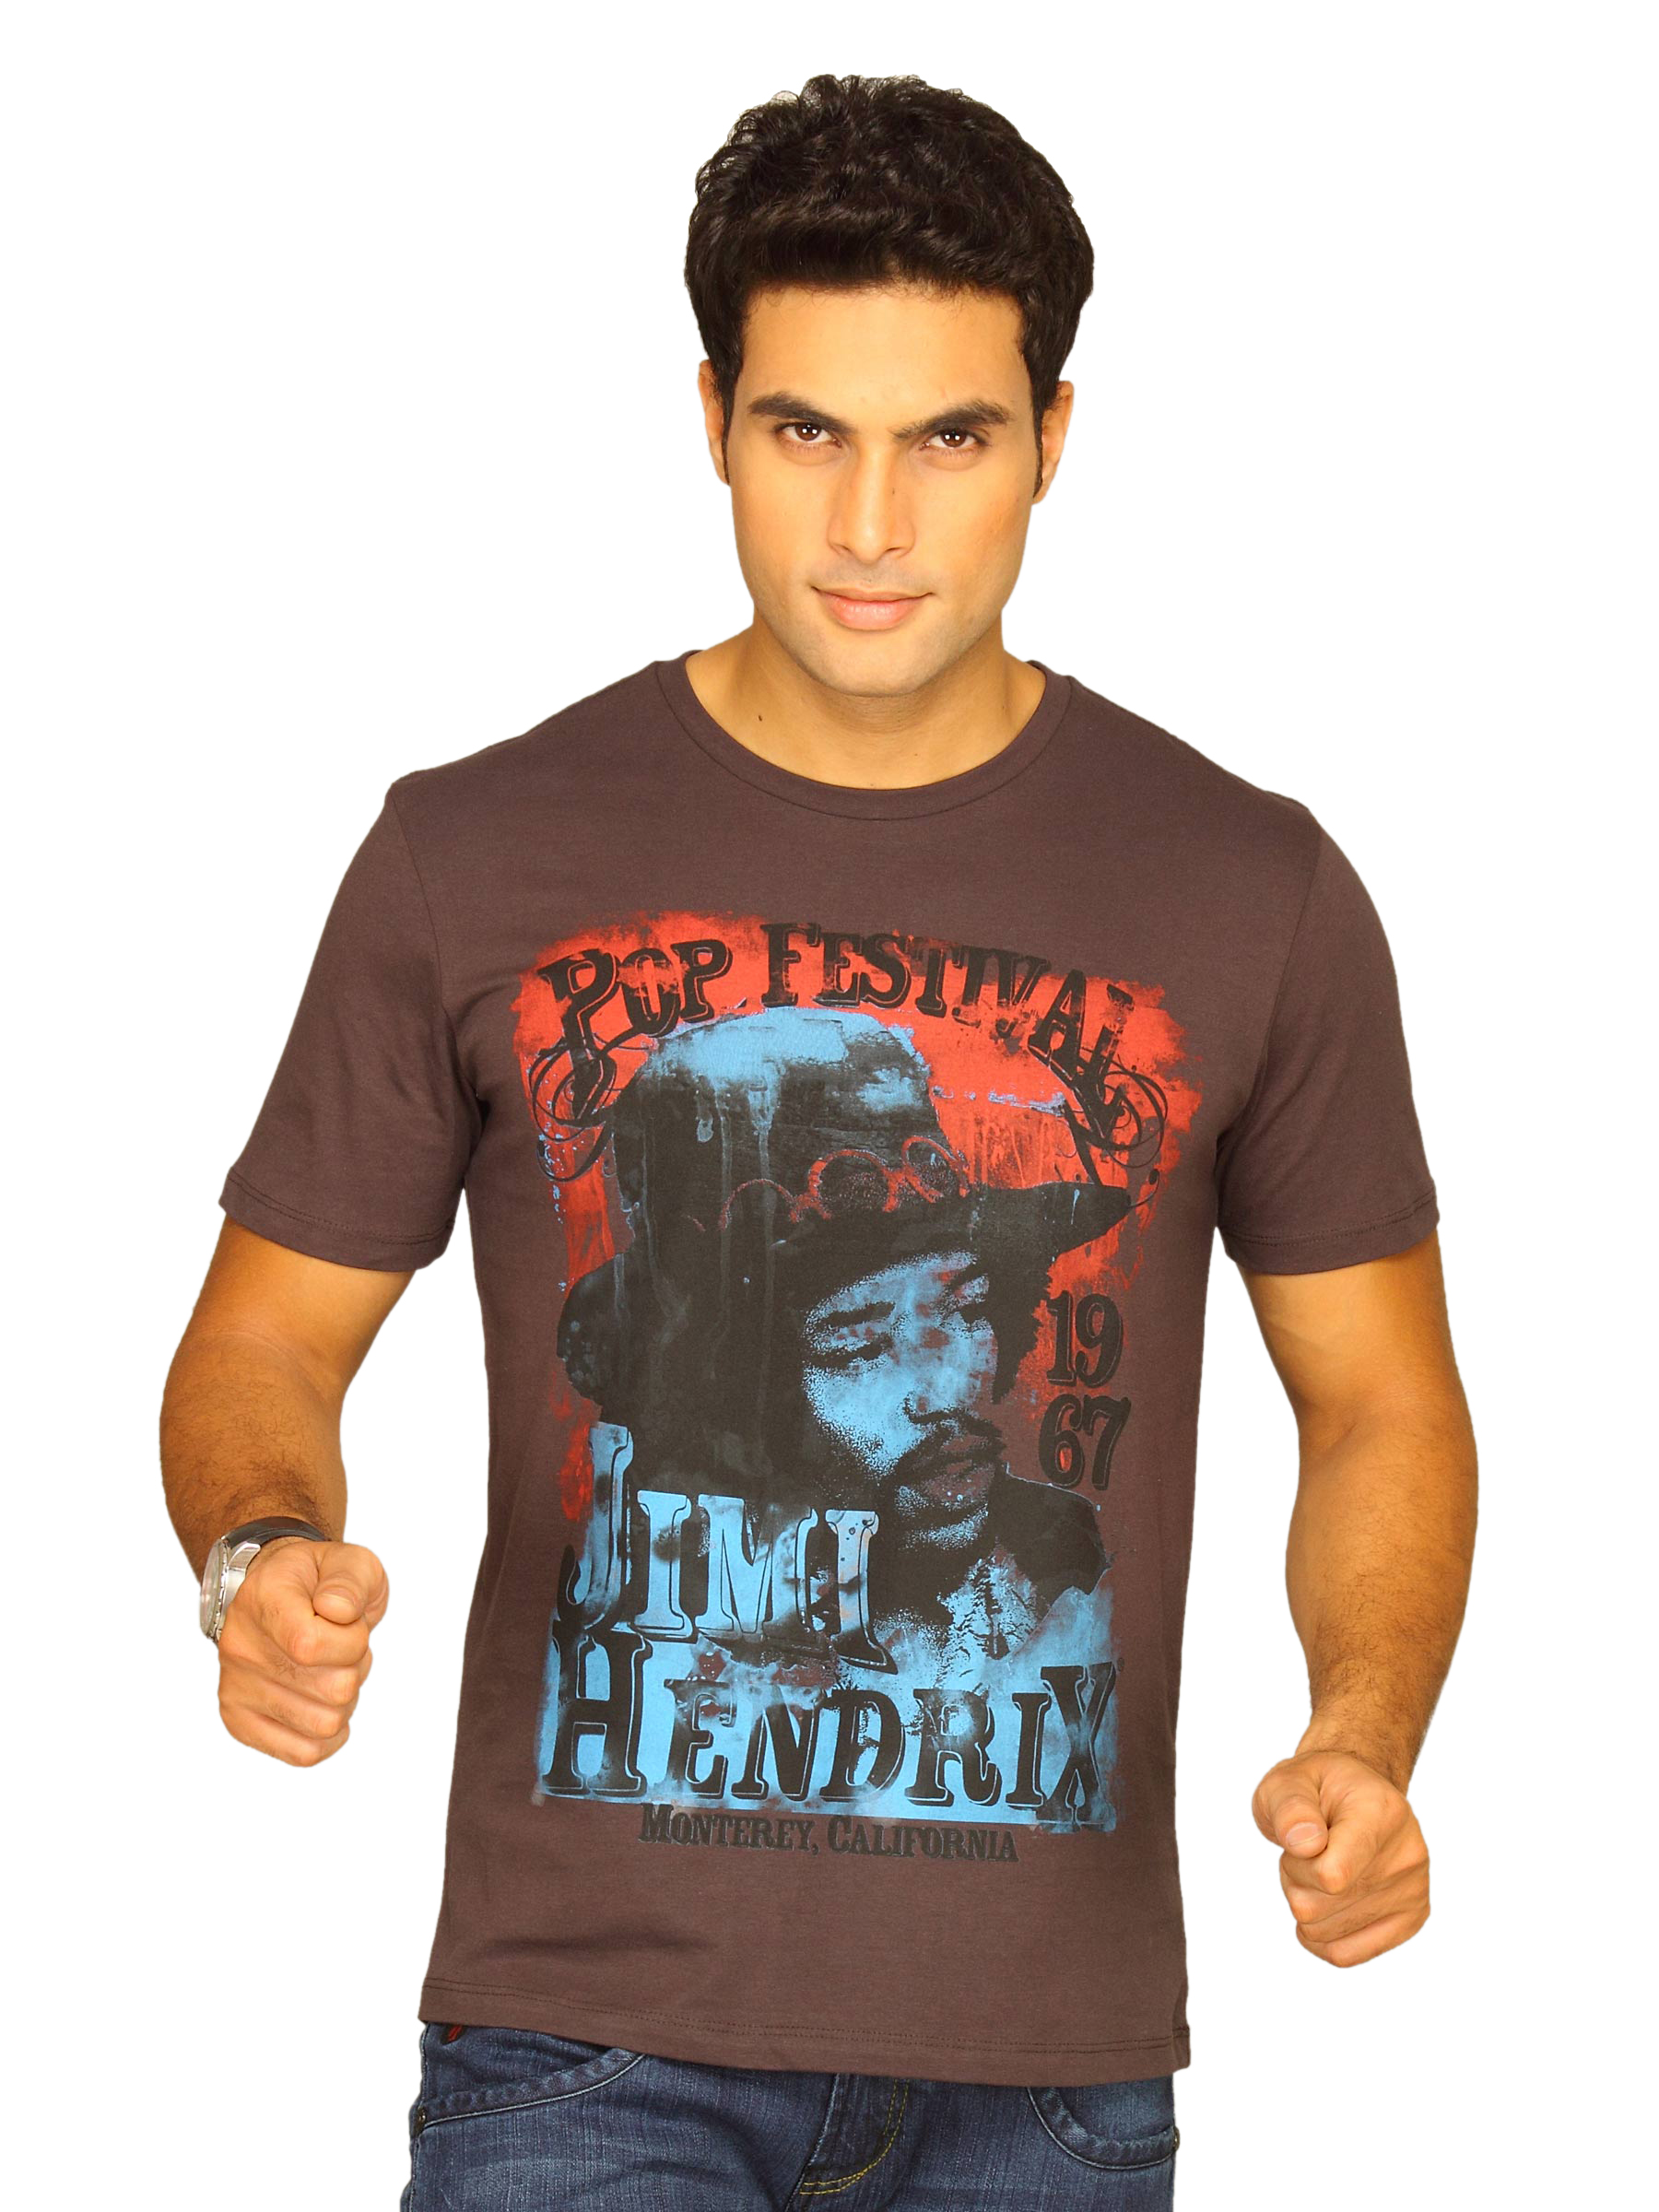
Jimi Hendrix Men's Pop Festival Dark Grey T-shirt
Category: Apparel / Topwear / Tshirts
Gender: Men
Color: Grey
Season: Summer 2011
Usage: Casual